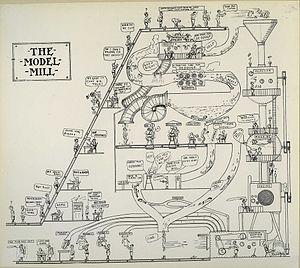
Dessin humoristique montrant une méthode moderne et imaginaire de lavage et d'épouillage des soldats (probablement daté de la 1ère guerre mondiale et probablement fait par un artiste du musée de la santé de l'armée US, sans doute influencé par Goldberg)
L'hygiène est un ensemble de mesures destinées à prévenir les infections et l'apparition de maladies infectieuses. Elle se base essentiellement sur trois actions :